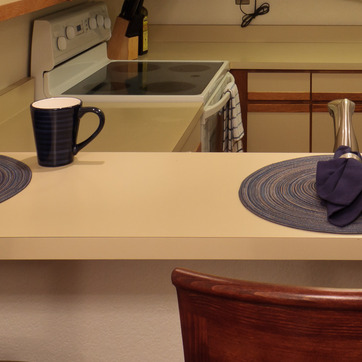
Material: other